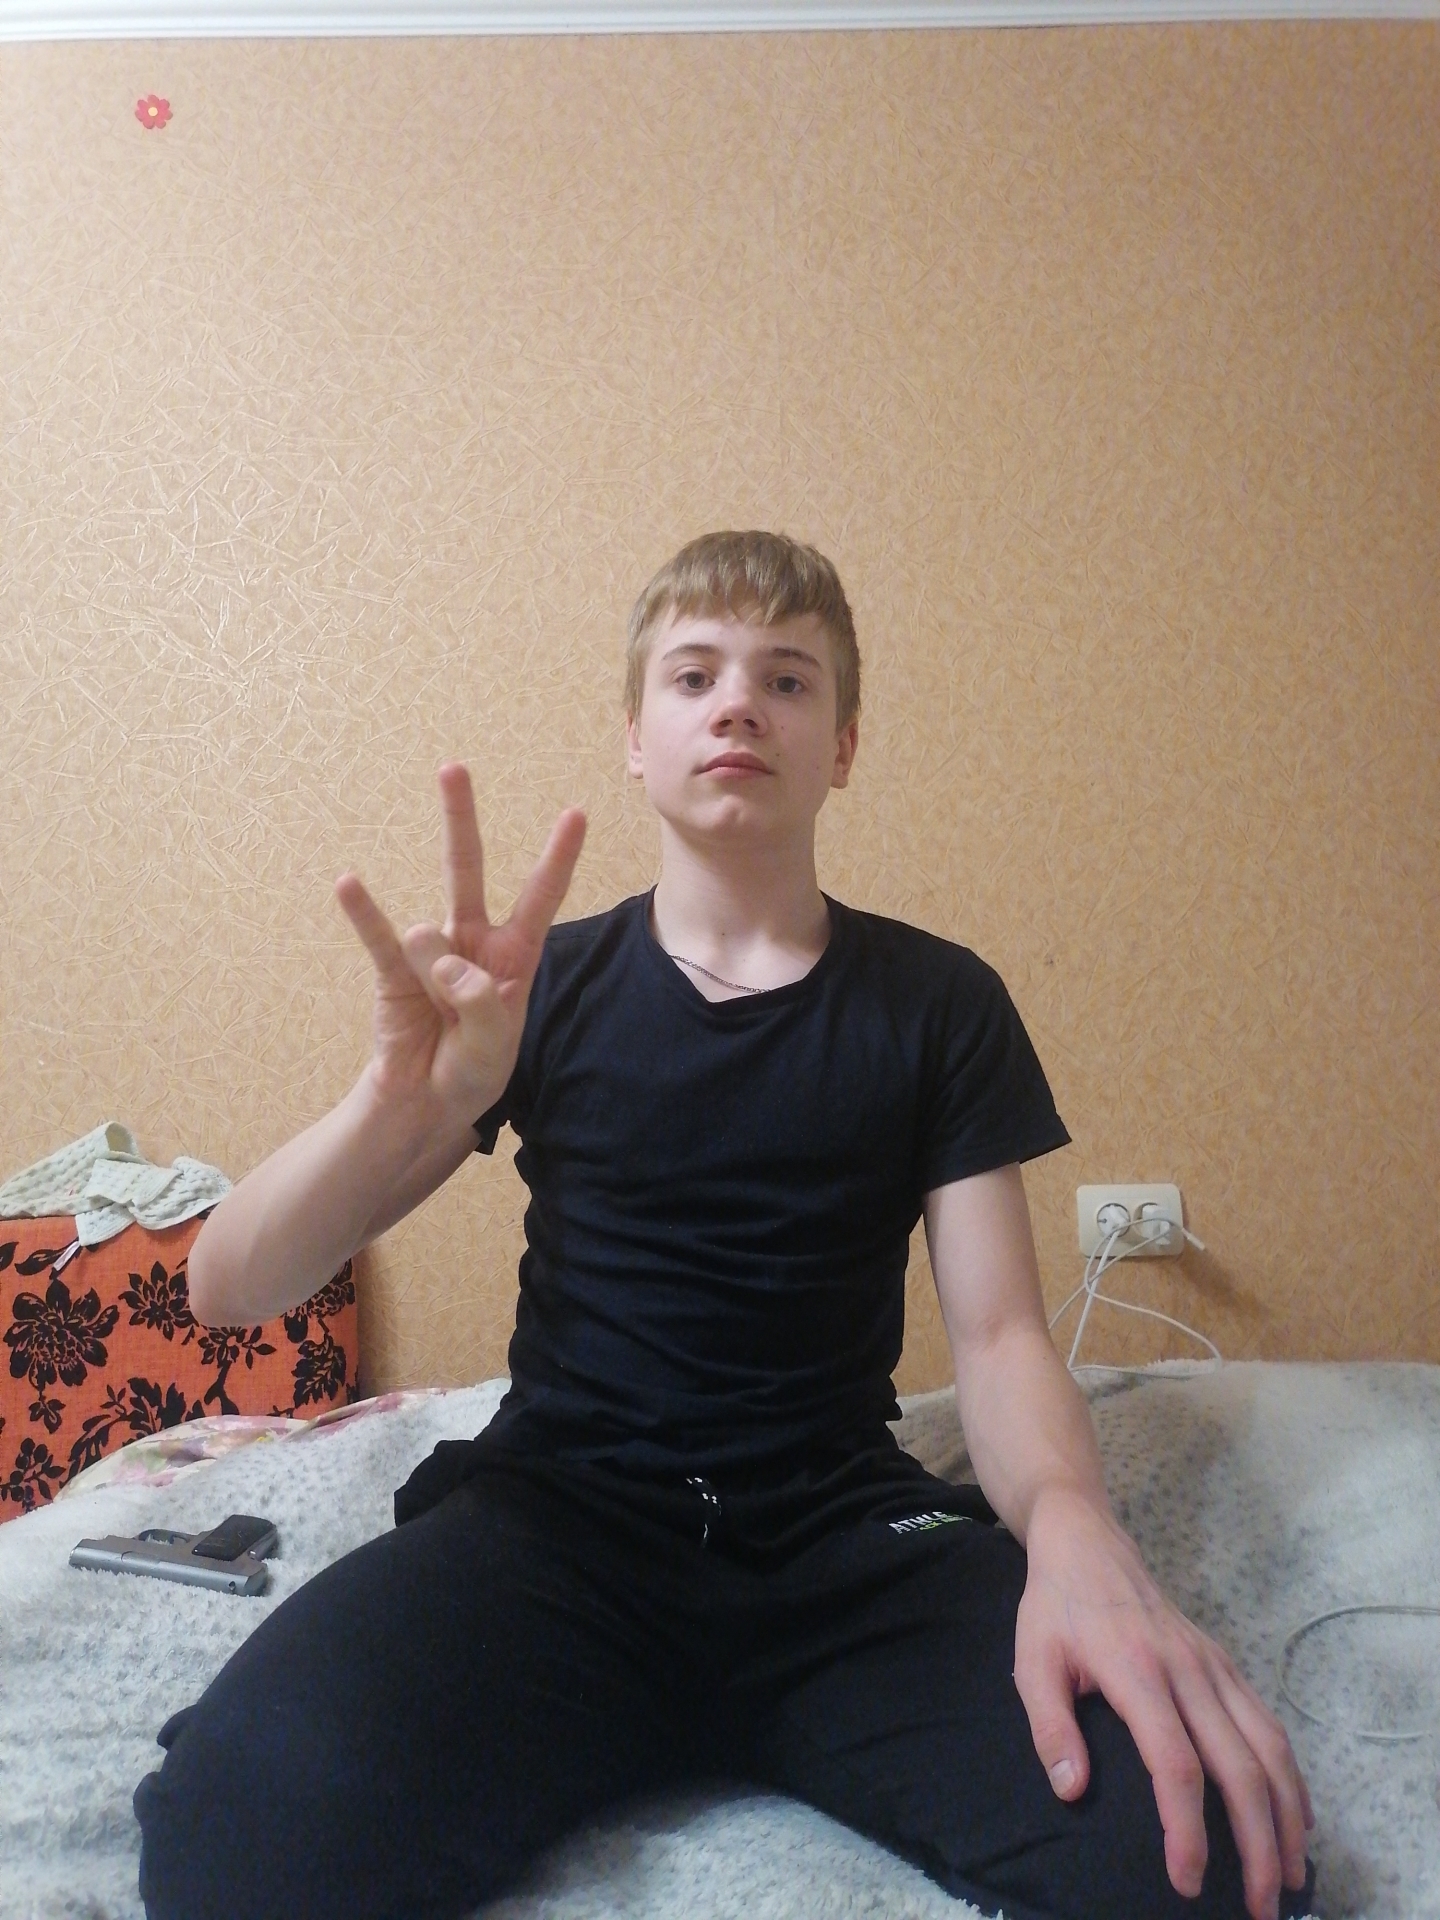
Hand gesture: three3